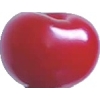
Label: cherry_sour